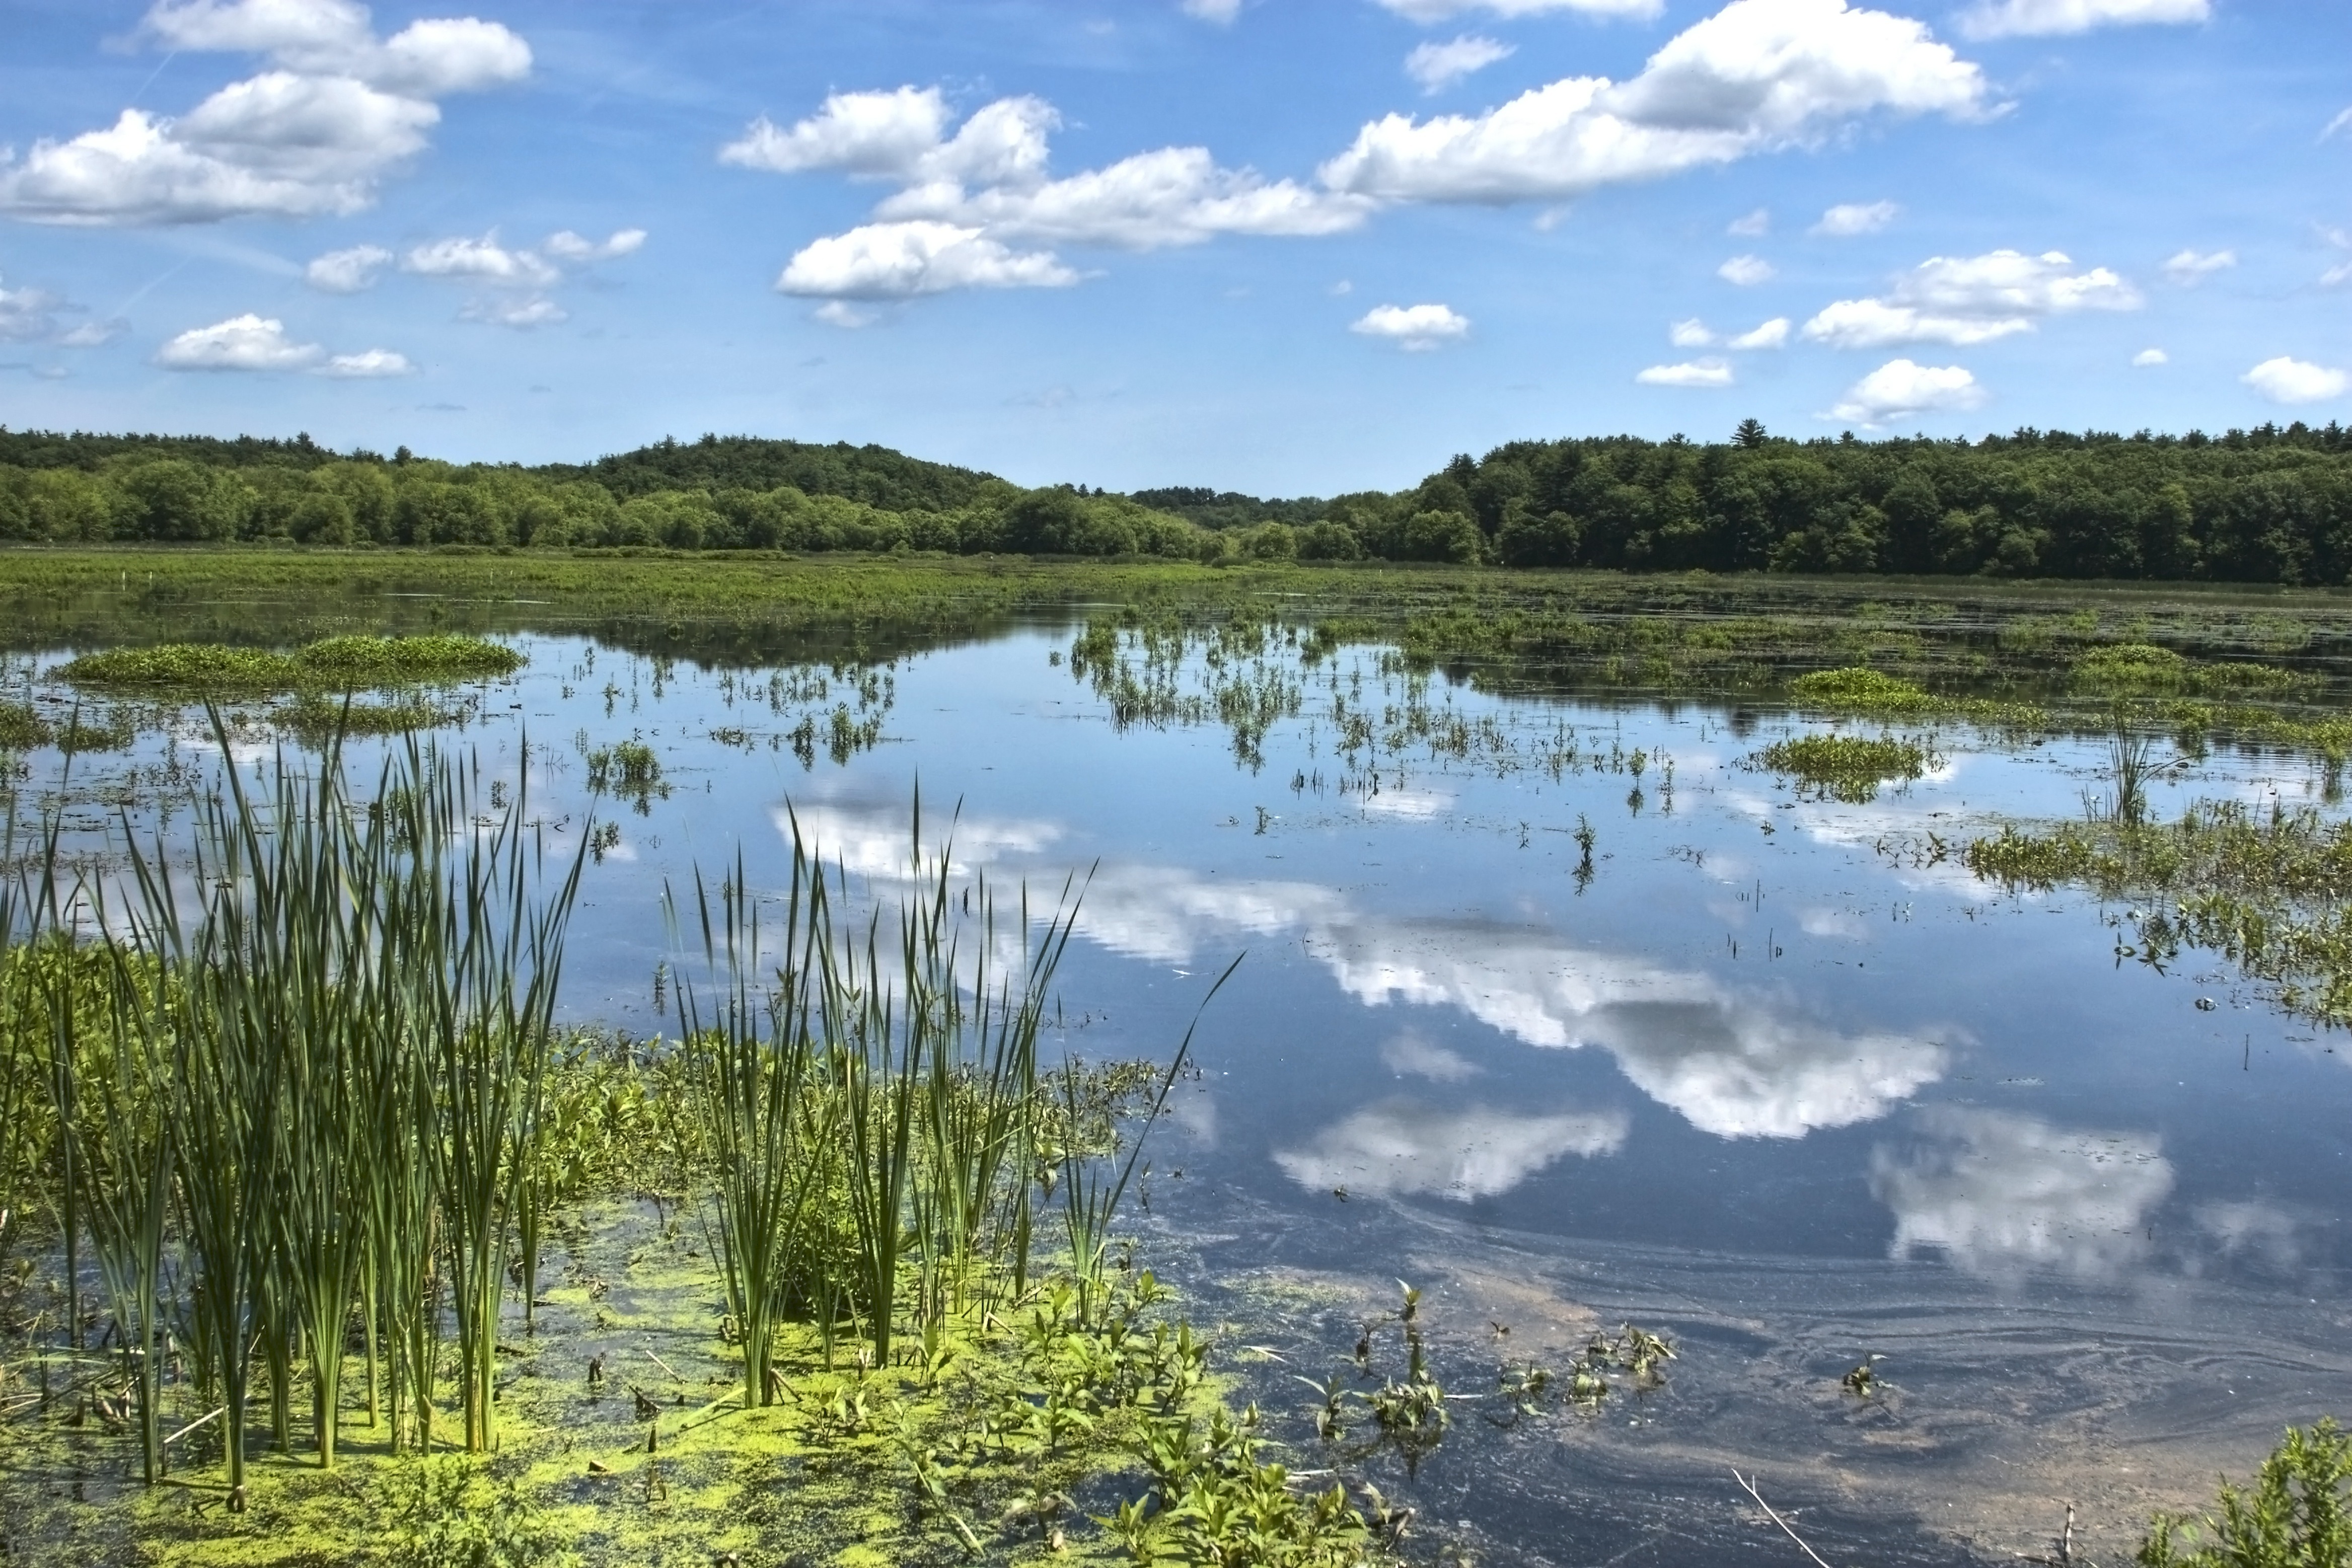
landscape, tree, water, nature, forest, grass, marsh, swamp, wilderness, sky, meadow, countryside, lake, river, pond, tranquility, green, reflection, tranquil, scenery, reservoir, plants, body of water, trees, woods, outside, clouds, fields, wetland, bog, floodplain, beautiful, habitat, loch, ecosystem, massachusetts, nature reserve, new england, natural environment